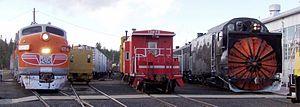
Le Western Pacific Railroad était une compagnie de chemin de fer de classe I des États-Unis qui apparut en 1903. Sous la direction de George Jay Gould I, et en coordination avec le Denver and Rio Grande Western Railroad, le WP construisit une nouvelle ligne transcontinentale vers San Francisco qui fut achevée en 1909. En 1931, une autre ligne permit de relier le réseau du Great Northern Railway. Il conserva son indépendance jusqu'à son rachat par l'Union Pacific Railroad en 1982 qui le fusionna l'année suivante.